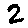
Label: 2